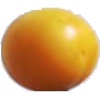
Label: cherry_wax_yellow